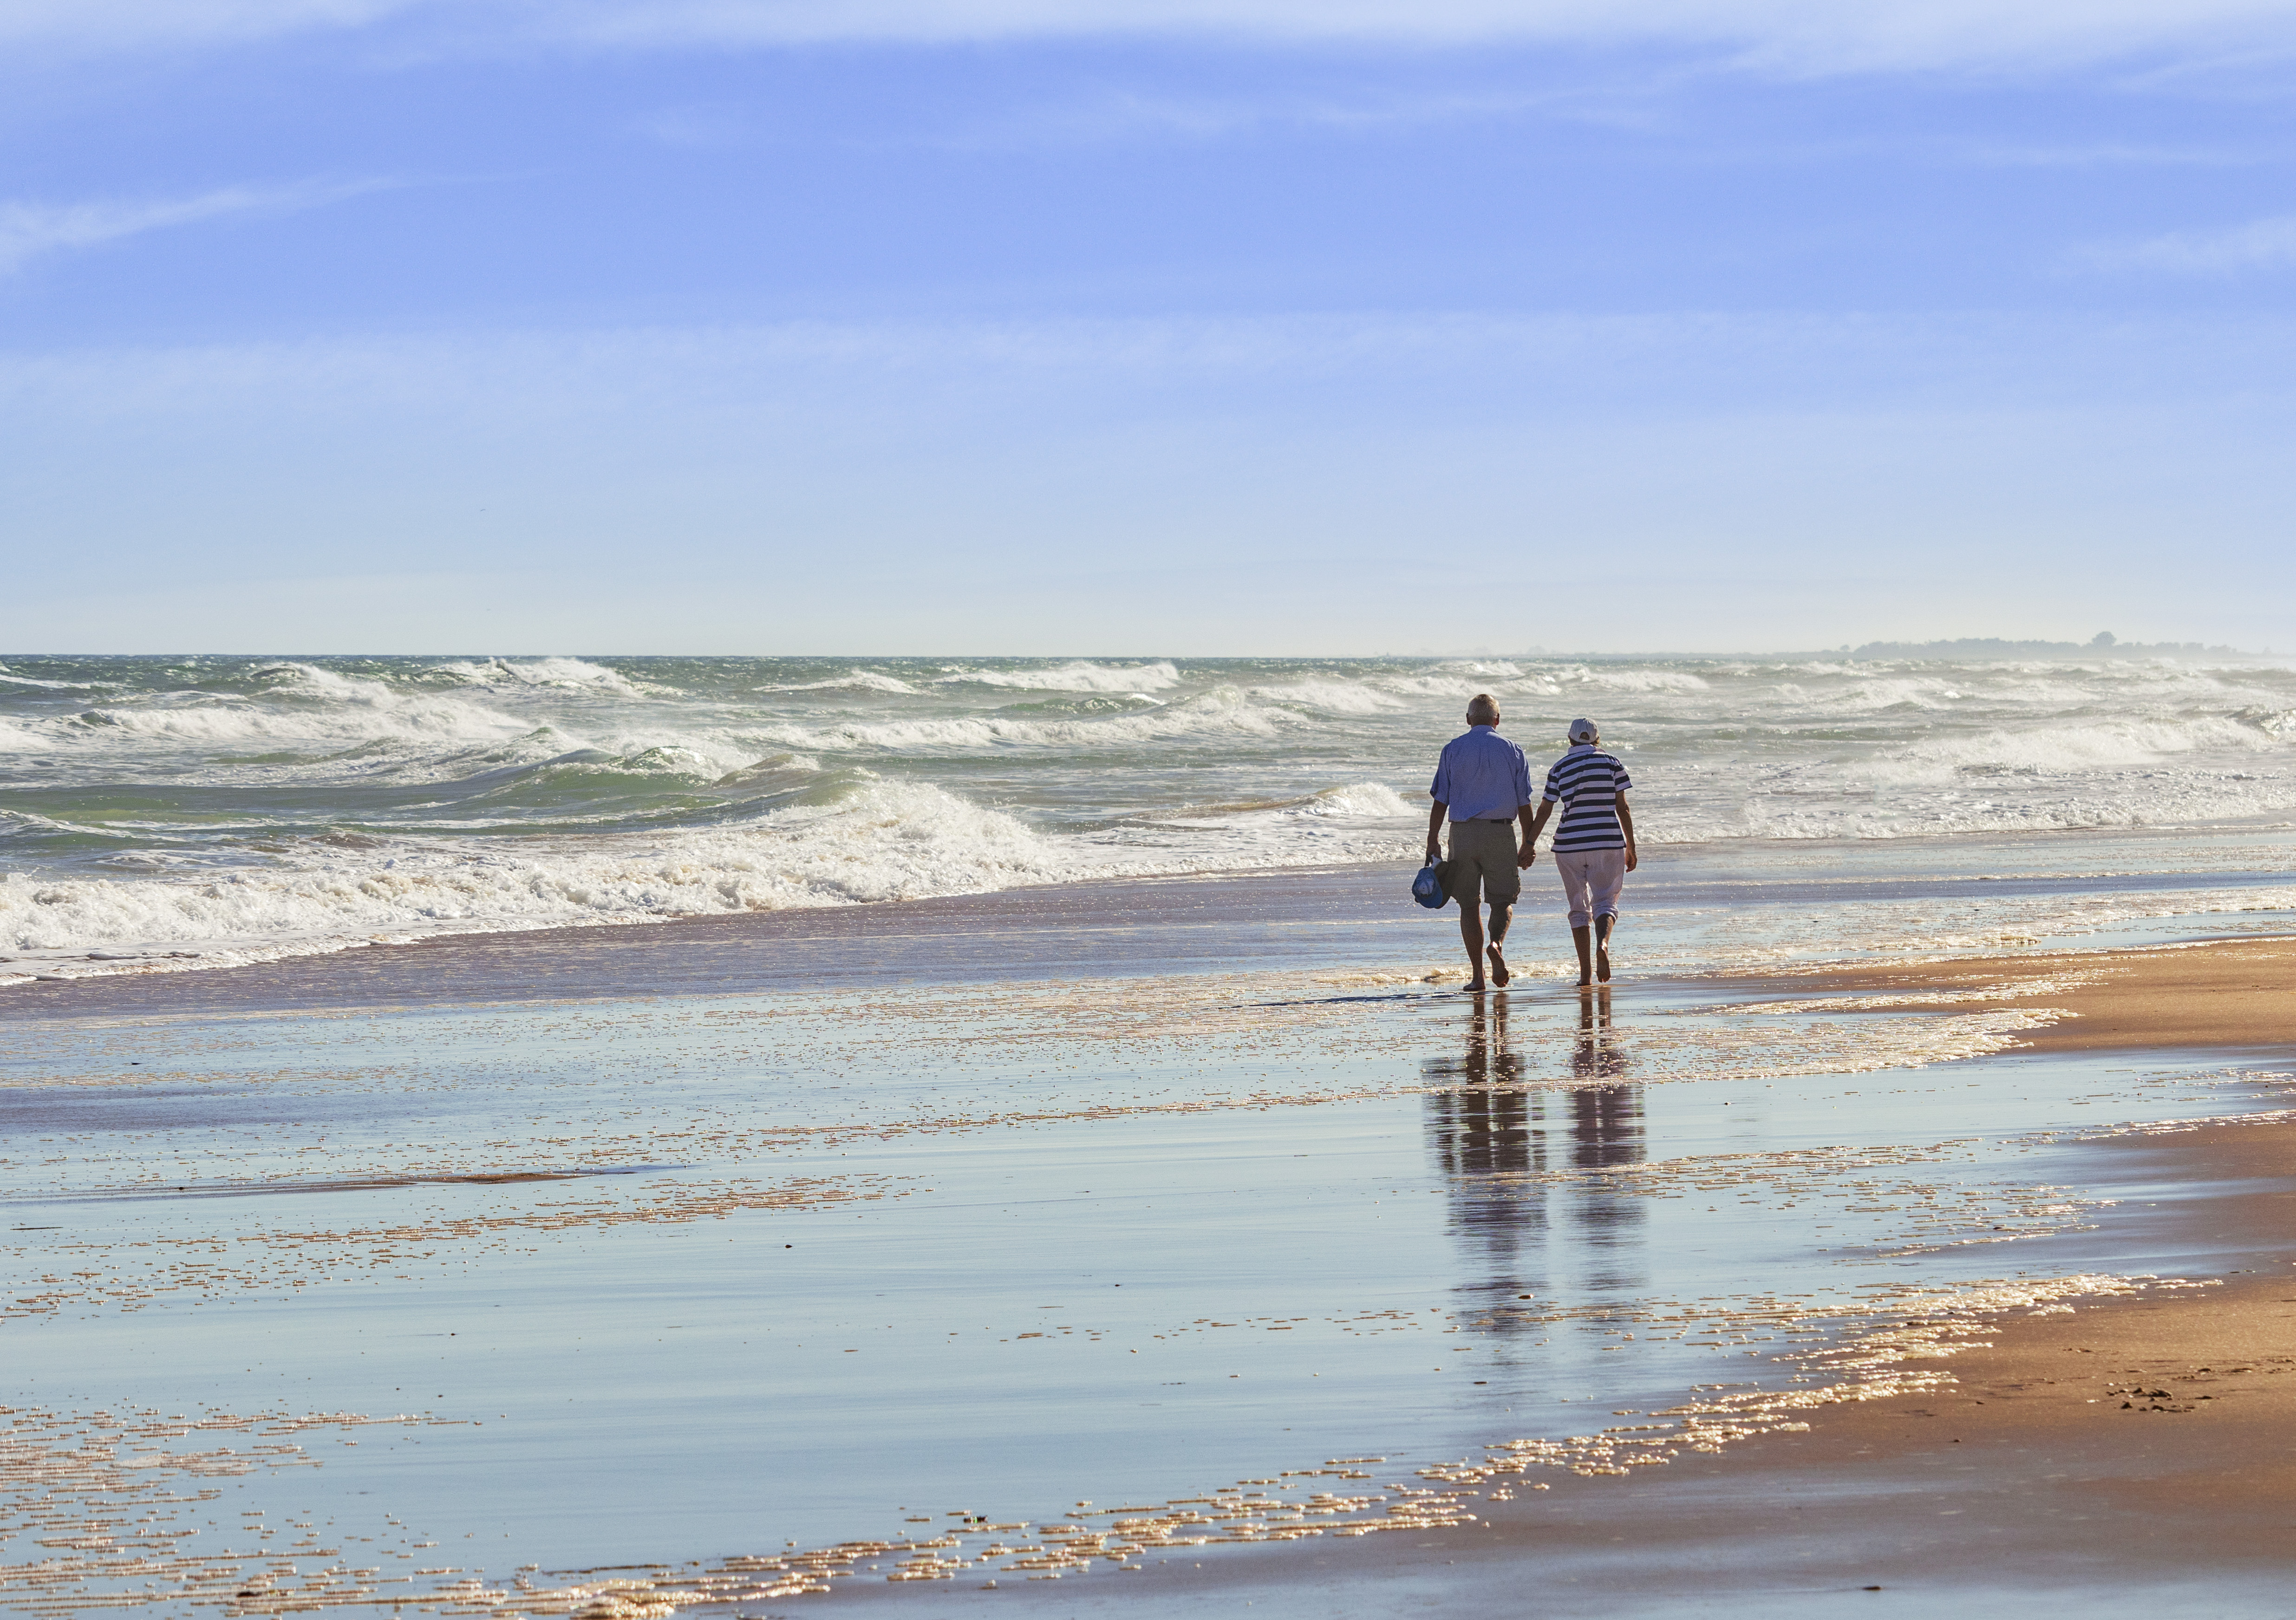
ocean, vacation, waves, water, cloud, sky, beach, People on beach, landscape, horizon, People in nature, wind wave, recreation, wind, fun, wetland, walking, winter, reflection, rock, shoal, evening, wave, bay, holiday, shadow, tide, lake, leisure, tourism, coast, sand, mudflat